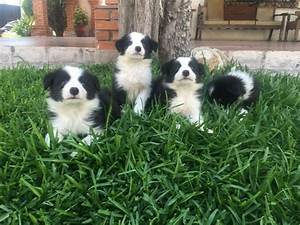
Label: dog